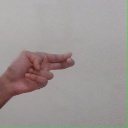
अक्षर: ह